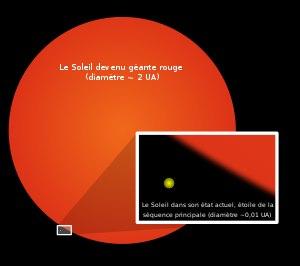
L'avenir biologique et géologique de la Terre peut être extrapolé à partir de plusieurs données scientifiques, incluant la chimie de la surface de la Terre, la vitesse de refroidissement de l'intérieur de la Terre, les interactions gravitationnelles avec les autres objets du Système solaire et une augmentation constante de la luminosité solaire. Un facteur d'incertitude dans cette extrapolation est l'influence des technologies introduites par les êtres humains comme la géo-ingénierie, qui peuvent causer des changements significatifs sur la planète. Actuellement, l'extinction de l'Holocène est provoquée par la technologie et ses effets peuvent durer cinq millions d'années. À son tour, la technologie peut provoquer l'extinction de l'humanité, laissant la Terre revenir graduellement à un rythme d'évolution plus lent résultant uniquement de processus naturels à long terme.
La formation et l'évolution du Système solaire sont déterminées par un modèle aujourd'hui très largement accepté et connu sous le nom d'« hypothèse de la nébuleuse solaire ». Ce modèle fut développé pour la première fois au XVIIIᵉ siècle par Emanuel Swedenborg, Emmanuel Kant et Pierre-Simon de Laplace. Les développements consécutifs à cette hypothèse ont fait intervenir une grande variété de disciplines scientifiques incluant l'astronomie, la physique, la géologie et la planétologie. Depuis le début de la conquête de l'espace dans les années 1950 et à la suite de la découverte des exoplanètes dans les années 1990, les modèles ont été remis en cause et affinés pour tenir compte des nouvelles observations.